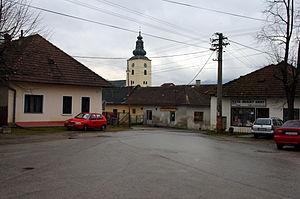
Varín est une commune de la région de Žilina, en Slovaquie.